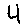
Label: 4